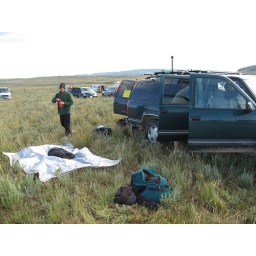
The sage and cow pie field near exchange 30